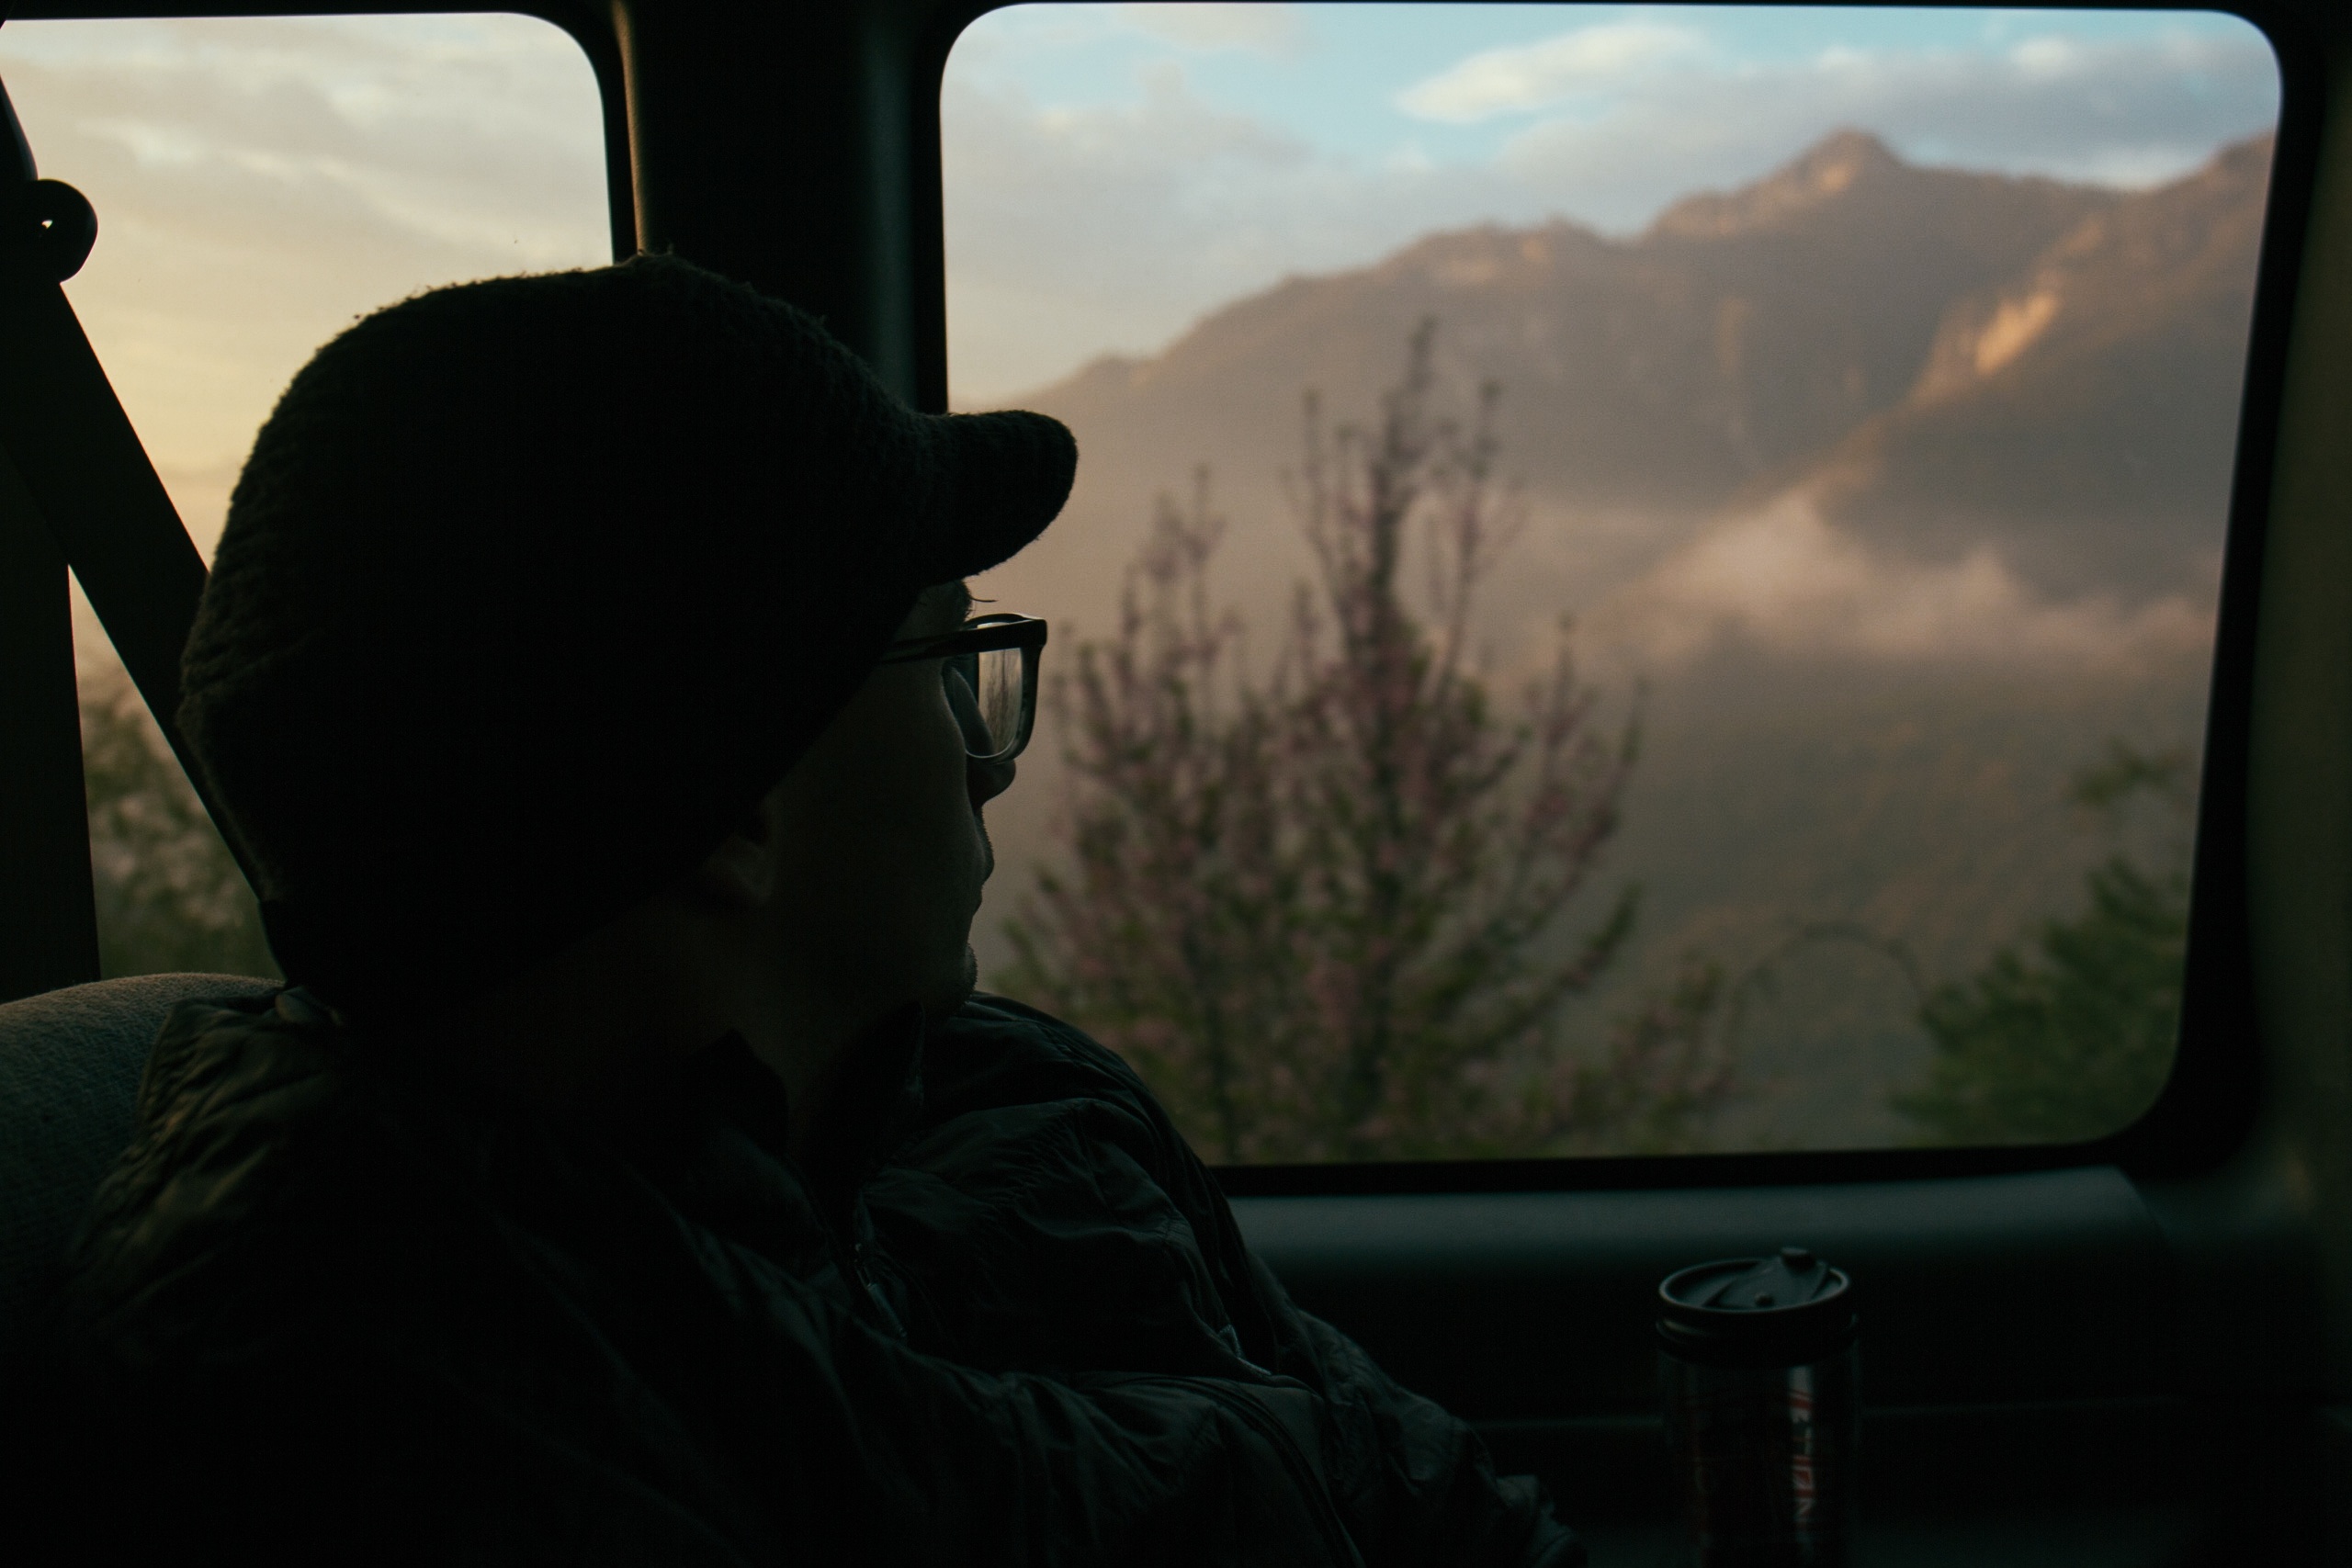
driving, soldier, darkness, screenshot, atmosphere of earth